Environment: real
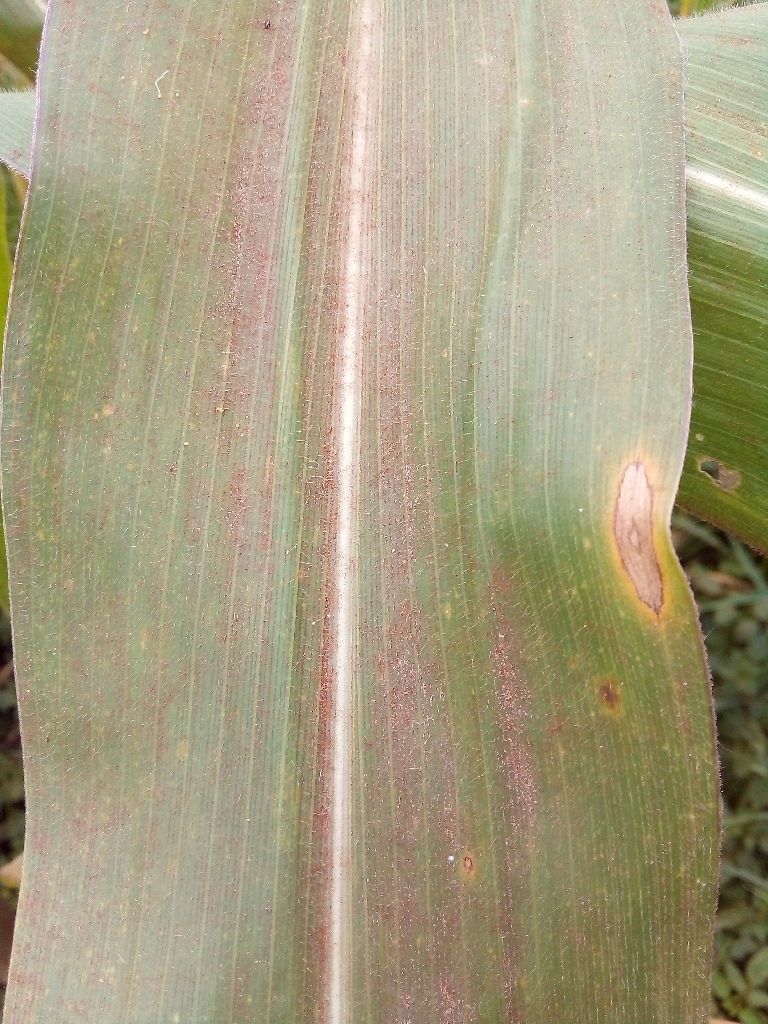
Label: northern_corn_leaf_blight